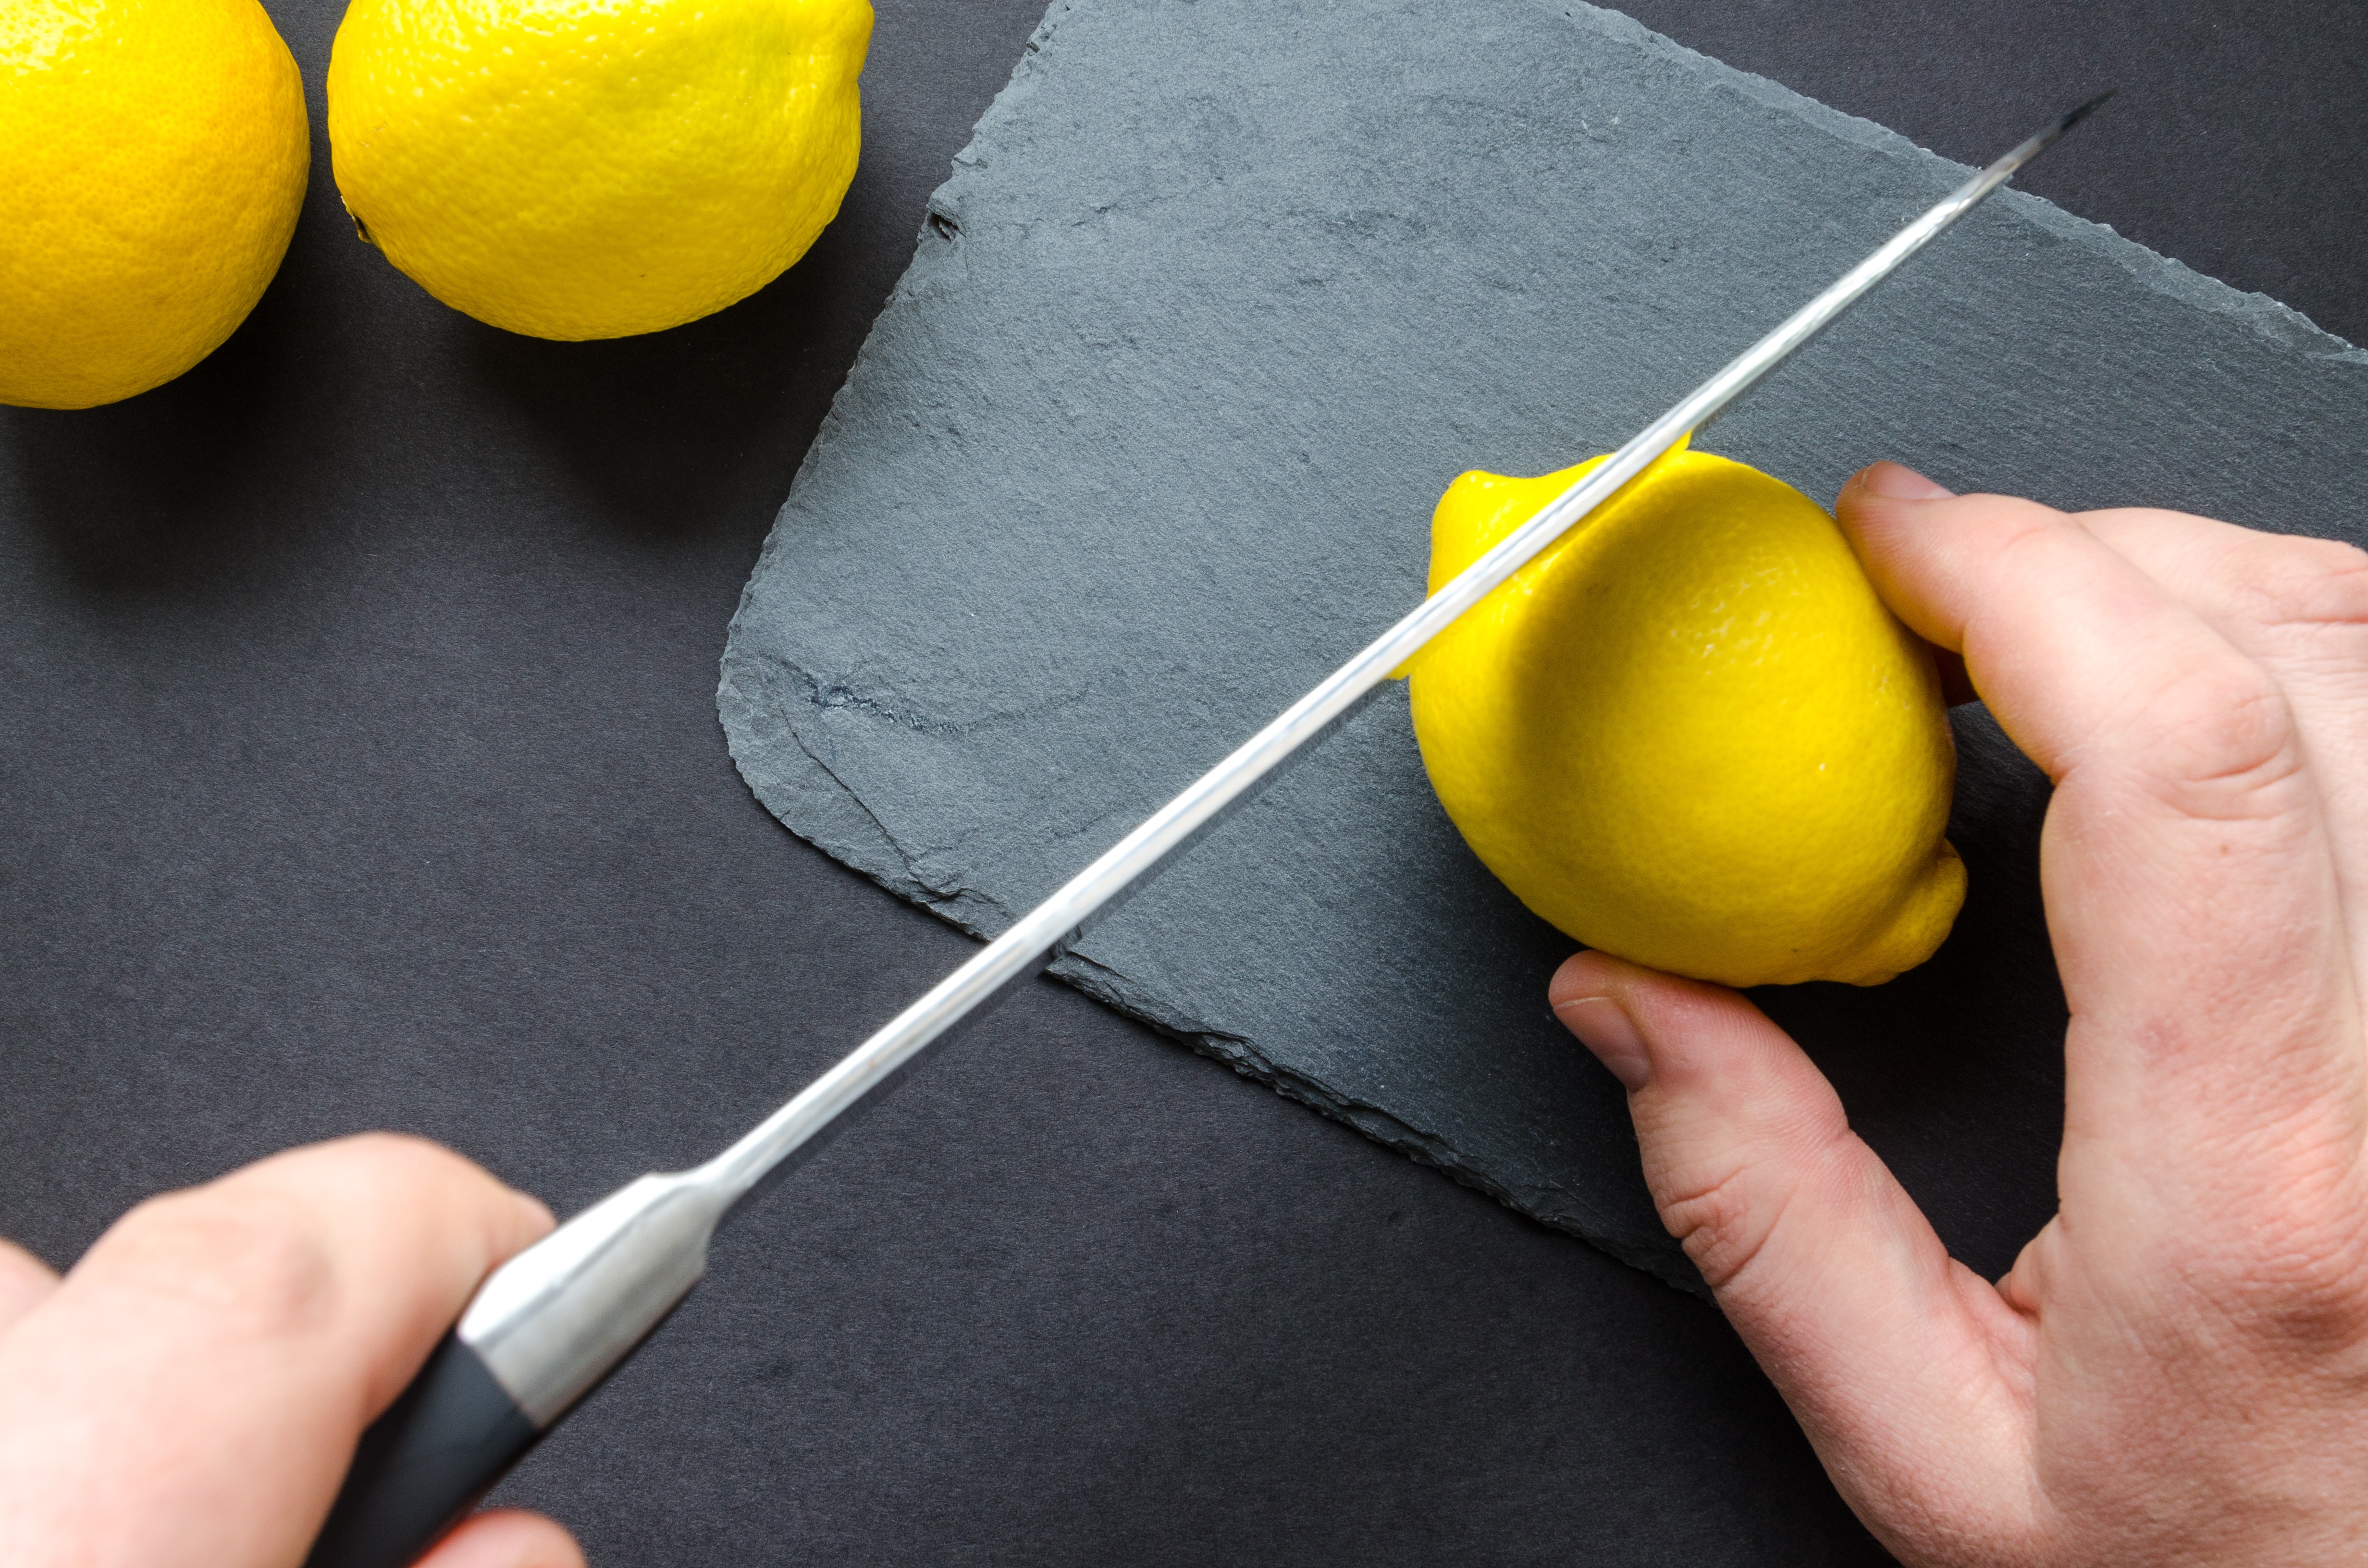
lemon, yellow, fruit, citrus, meyer lemon, hand, food, plant, citric acid, sweet lemon